Jonathan Oliver

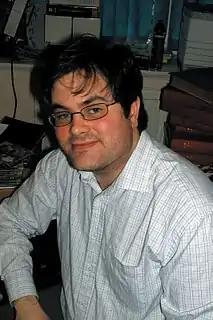
Jonathan Oliver

Jonathan Oliver is a British science fiction, fantasy and horror author and editor.